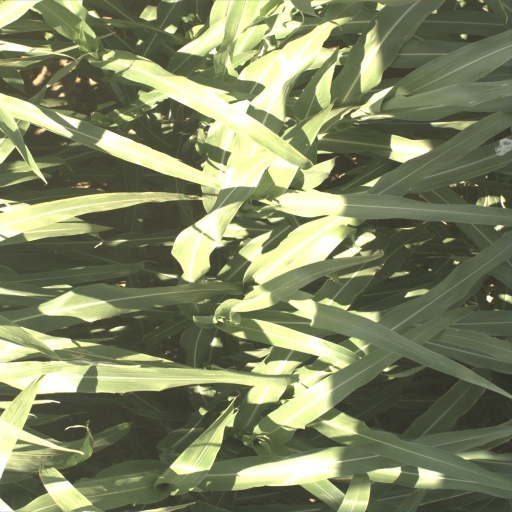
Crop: sorghum